Get on the Bus

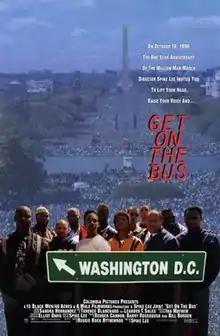
Theatrical release poster

Get on the Bus is a 1996 American drama film about a group of African-American men who are taking a cross-country bus trip in order to participate in the Million Man March. The film was directed by Spike Lee and premiered on the first anniversary of the March. This is the first film directed by Lee in which he does not appear.